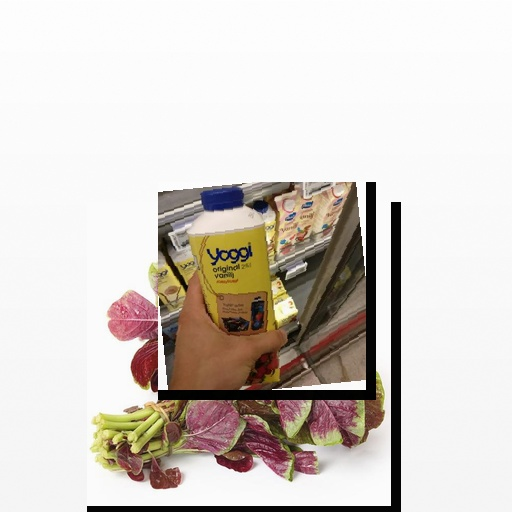
Food items: amaranth, strawberry_yoghurt